Kathak

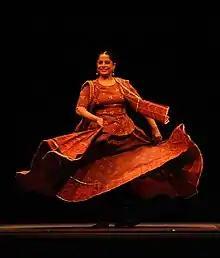
"Kathak" maestro Nahid Siddiqui, in Muslim dress

A modern "Kathak", in all three major sub-traditions called Lucknow, Banares, and Jaipur styles ("gharana"), states Bruno Nettl, consist of three main sections - the invocation, one pure (abstract) dance recital, and one expressive dance.